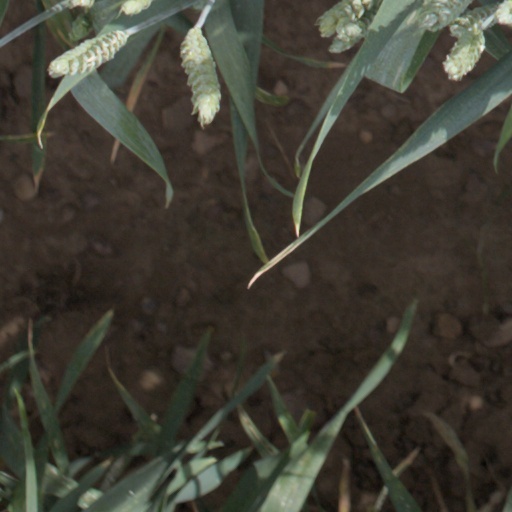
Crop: wheat